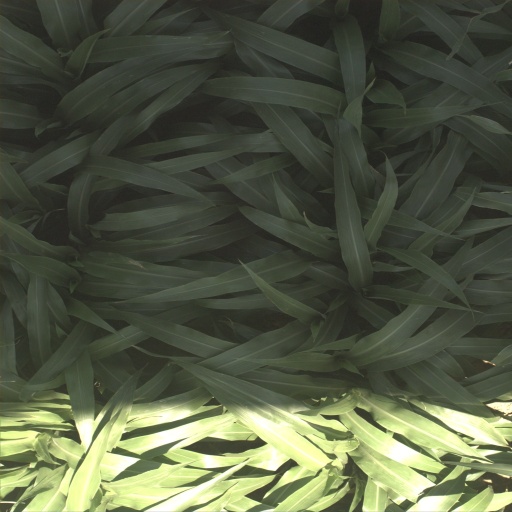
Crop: sorghum